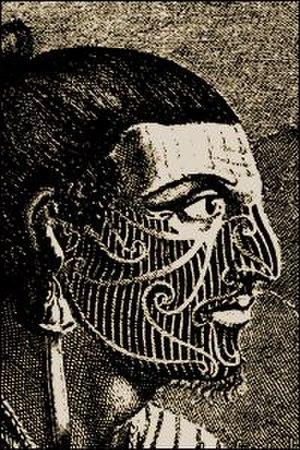
Les Maoris de Nouvelle-Zélande sont des populations polynésiennes autochtones de Nouvelle-Zélande. Ils s'y seraient installés par vagues successives à partir du VIIIᵉ siècle. Ils sont aujourd'hui plus de 740 000, soit environ 15 % de la population néo-zélandaise, auxquels il faut ajouter une diaspora de plus de 140 000 personnes dont une grande majorité vit en Australie.